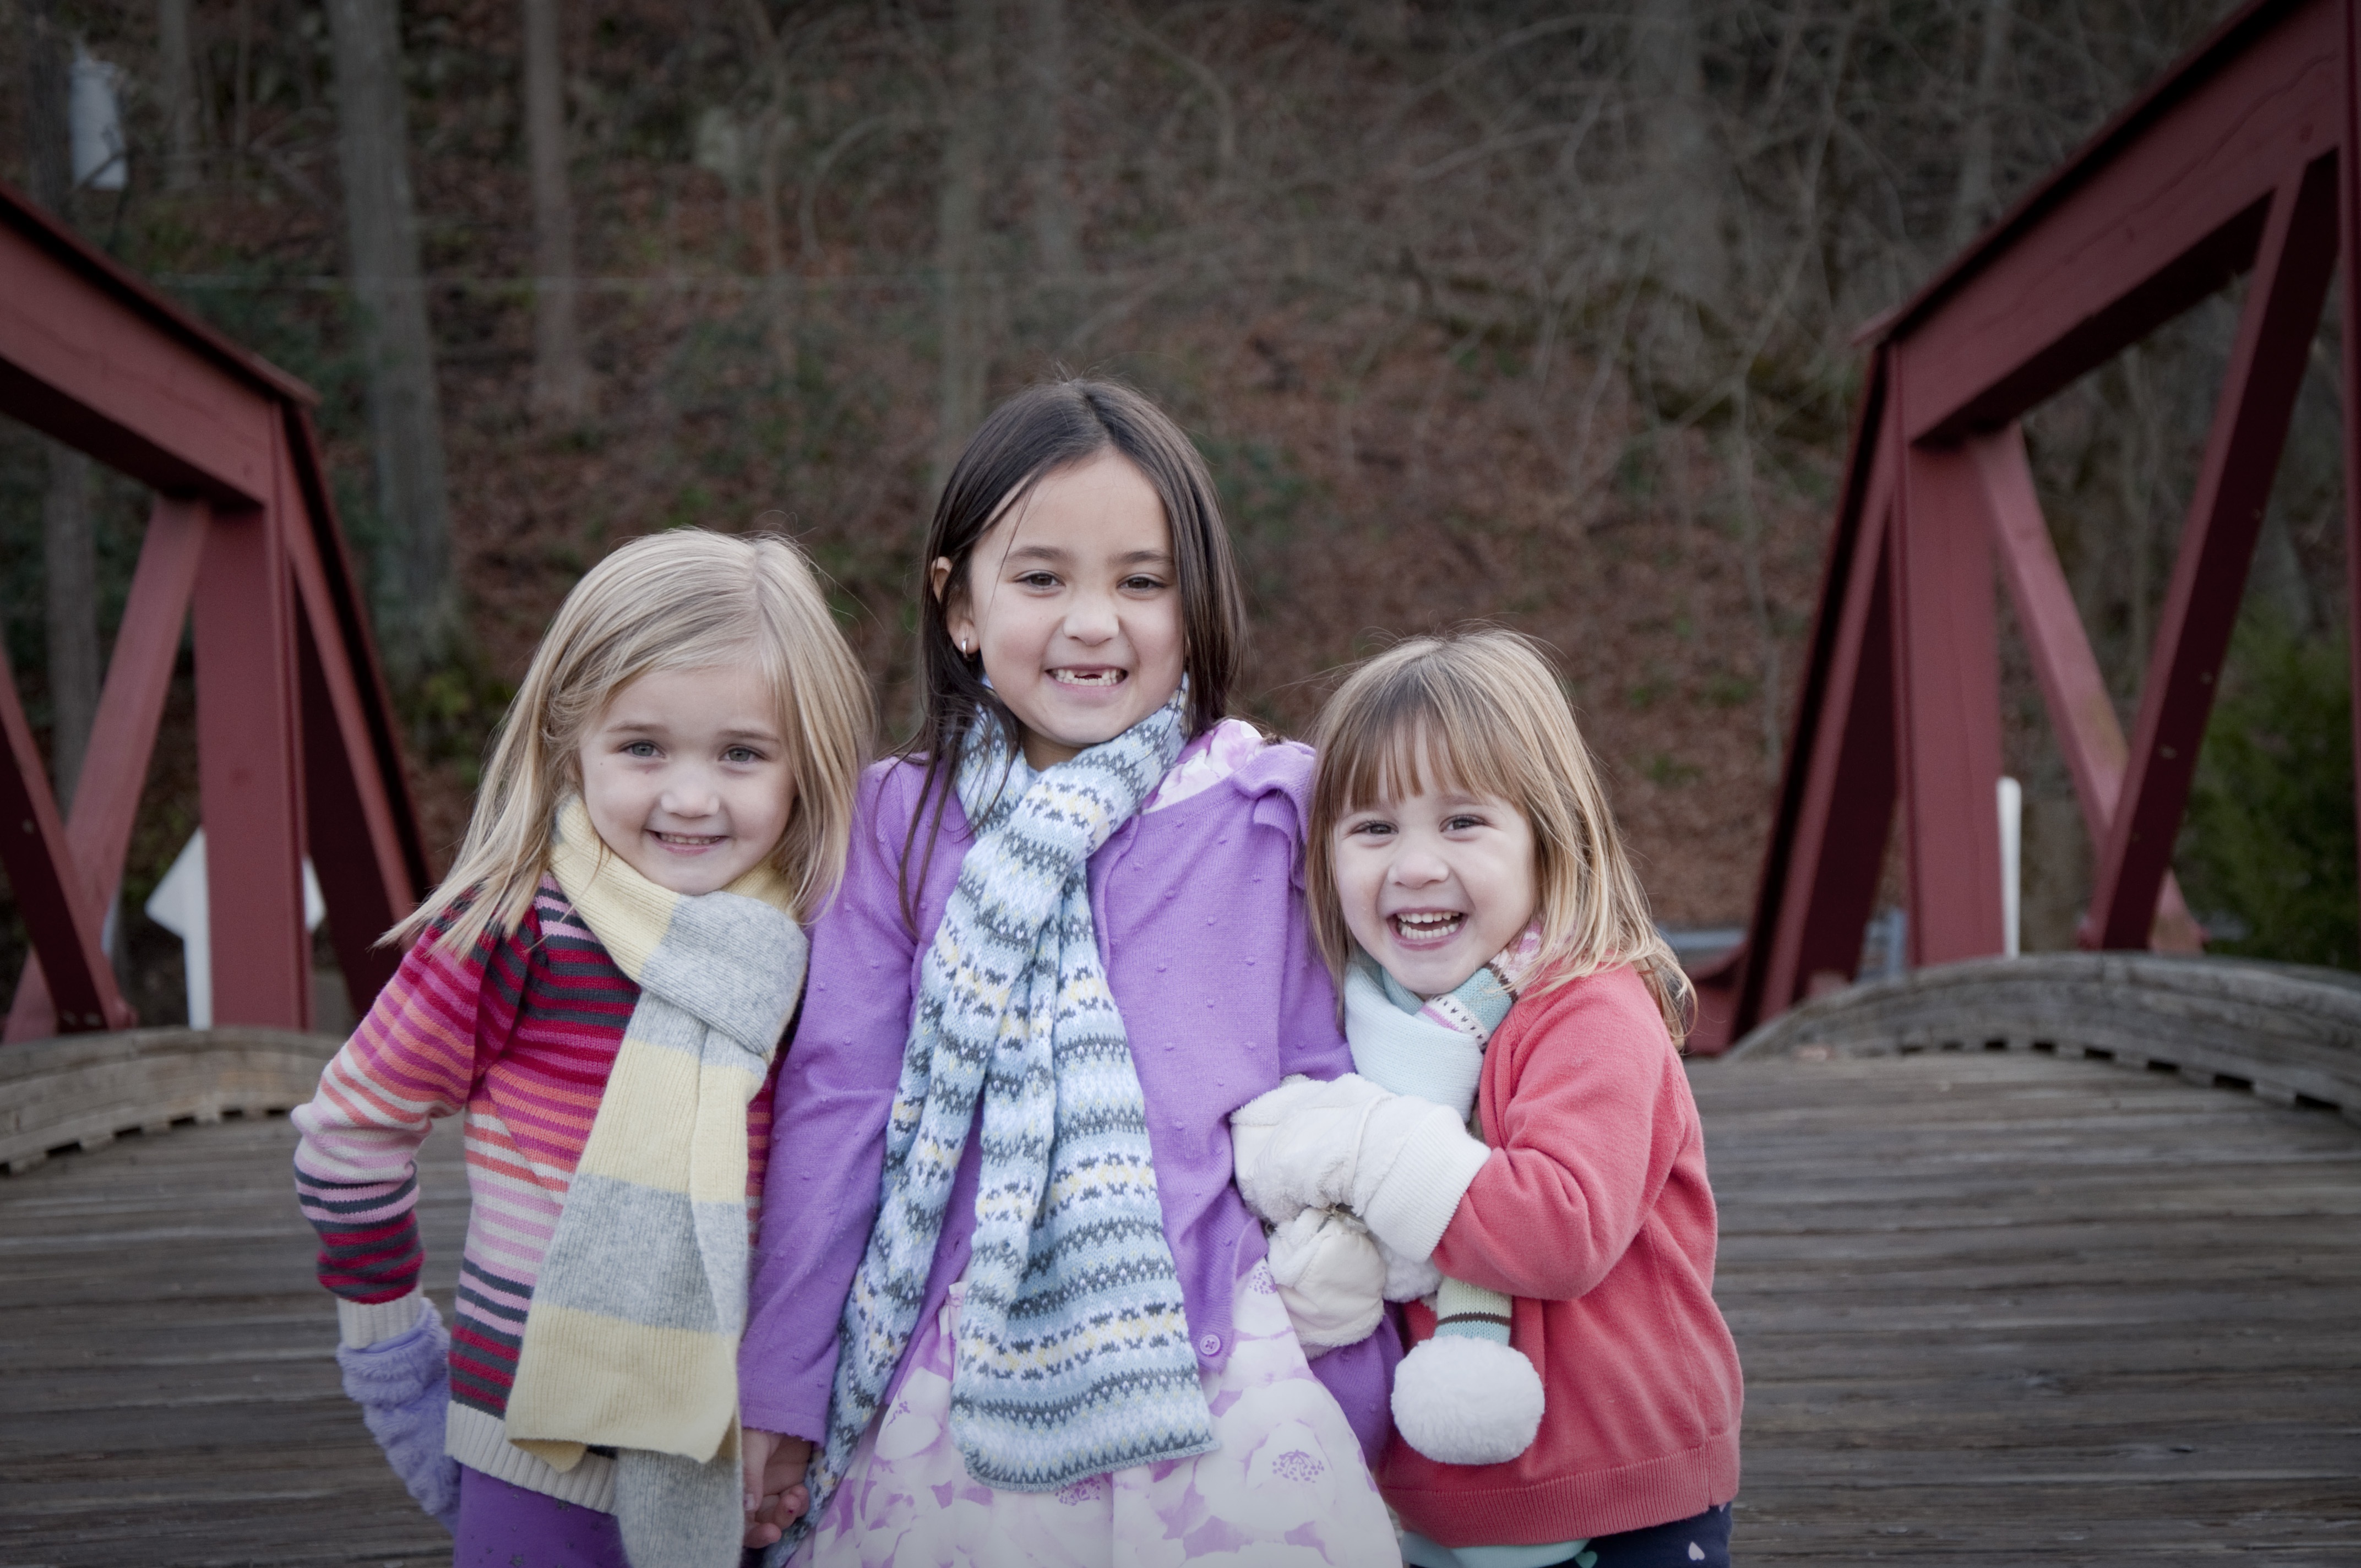
outdoor, person, winter, people, bridge, child, childhood, smiling, sibling, family, toddler, sisters, scarves, portrait photography